Symphyotrichum racemosum

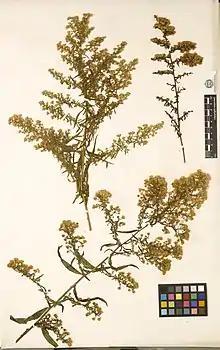
"Symphyotrichum racemosum" Harvard University Herbaria specimen

The alternate and simple leaves of "Symphyotrichum racemosum" are thin, slightly rough to the touch (scabrous), and their edges are rolled downward (called "revolute"). They are various sizes depending on their locations on the stems and branches. The leaf faces are glabrous, or possibly have slight hair on the abaxial face (underside). Often in the axils where the leaves meet the stem are clusters of smaller leaves. Basal (bottom) and proximal cauline (stem) leaves are usually withering by the time the plant is flowering.